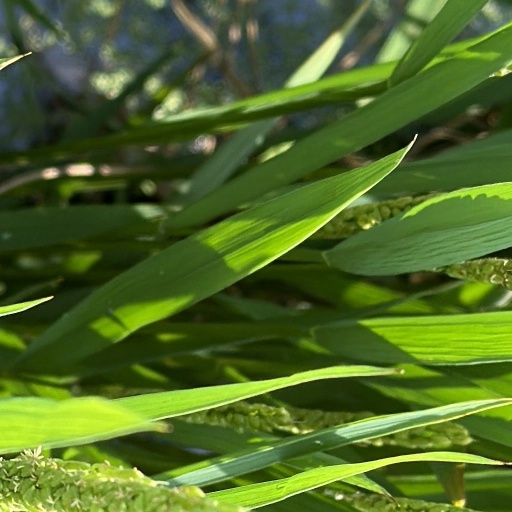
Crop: rice